Aleksandr Zotov

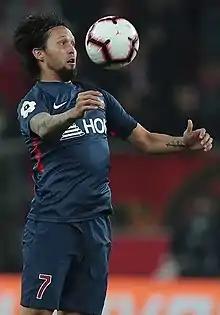
Zotov with Yenisey Krasnoyarsk in 2019

Aleksandr Vladimirovich Zotov (born 27 August 1990) is an association football player who plays as central midfielder or defensive midfielder for Rubin Kazan.